Ogaden

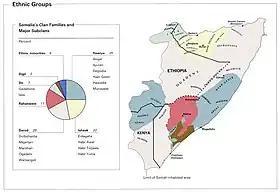

The inhabitants are predominantly ethnic Somalis, of almost 30 clans. The Ogaden clan of the Darod constitute the majority in the region, and were enlisted in the Ogaden National Liberation Movement, which is why the region is associated with the Ogaden clan. Other Somali clans in the region are Sheekhaal, Marehan, Isaaq, Geri Koombe Gadabuursi, Issa, Massare, Gabooye, Degodia, Jidle, as well as the Karanle clans of Hawiye.